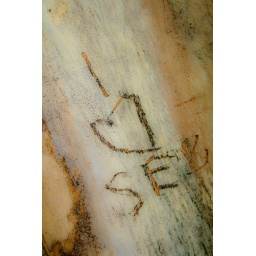
This was carved into the trunk of a tree near a bus stop in Adelaide Street, Brisbane.